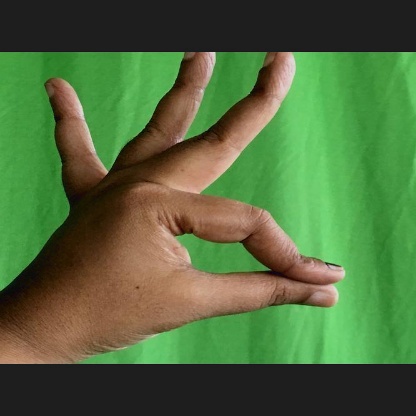
Mudra: Hamsasyam